J Resort

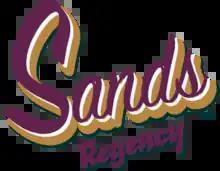
Former logo, as the Sands Regency

The property that is now the J Resort was first opened in February 1965 as the Sands Motor Inn. It was an 80-room motel, developed by Pete Cladianos and his family. An addition was completed in 1970, adding a five-story hotel building with 24 rooms, and a casino with 40 slot machines.